Newlyweds: Nick and Jessica

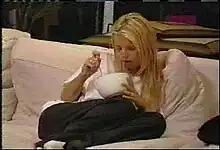
Jessica Simpson's infamous "Chicken or fish?" moment in the first episode of "Newlyweds".

Part of the show's gimmick involved displaying Simpson's naive personality, playing on the popular stereotype of "dumb blondes". Perhaps the most famous example comes from the first episode, in which Simpson, confronted with a can of Chicken of the Sea tuna, asked Nick "Is this chicken, what I have, or is this fish? I know it's tuna, but it says 'Chicken... by the Sea' ."